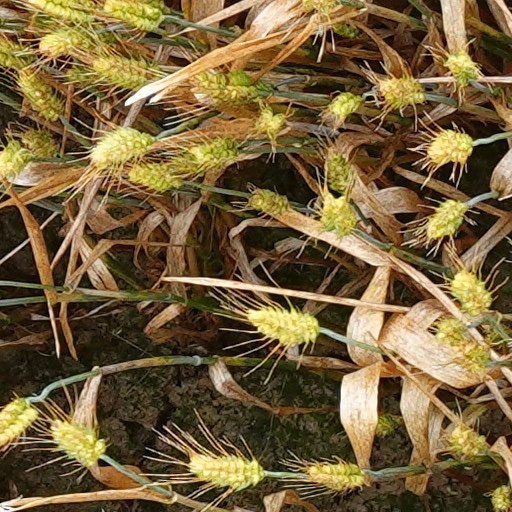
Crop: wheat